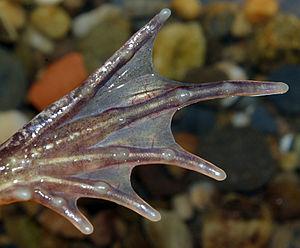
Les anoures, Anura, sont un ordre d'amphibiens. C'est un groupe, diversifié et principalement carnivore, d'amphibiens sans queue comportant notamment des grenouilles et des crapauds. Le plus ancien fossile de « proto-grenouille » a été daté du début du Trias à Madagascar, mais la datation moléculaire suggère que leur origine pourrait remonter au Permien, il y a 265 Ma. Les anoures sont largement distribués dans le monde, des tropiques jusqu'aux régions subarctiques, mais la plus grande concentration d'espèces se trouve dans les forêts tropicales. Il y a environ 4 800 espèces d'anoures recensées, représentant plus de 85 % des espèces d'amphibiens existantes. Il est l'un des cinq ordres de vertébrés les plus diversifiés.